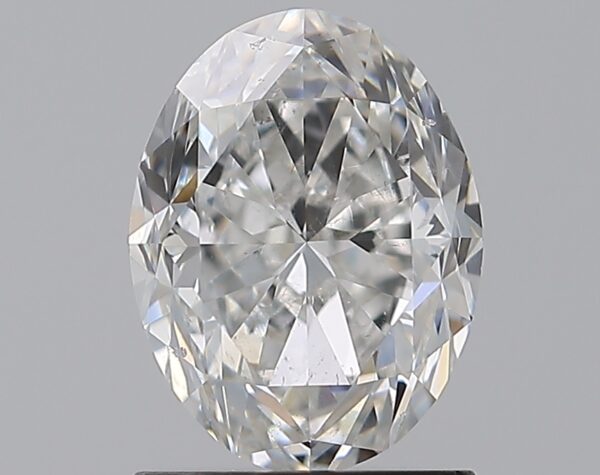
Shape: oval
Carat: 1.5
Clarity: SI2
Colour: F
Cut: GD
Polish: EX
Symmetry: EX
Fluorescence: N
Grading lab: GIA
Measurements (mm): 8.13 x 6.15 x 4.29